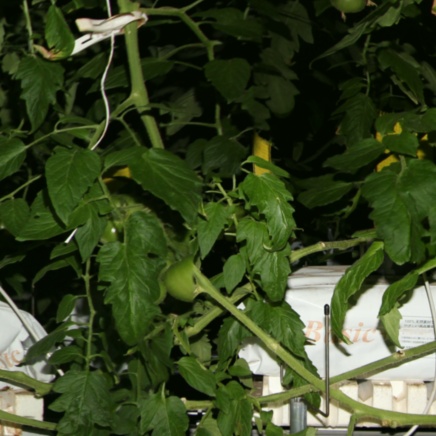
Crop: tomato